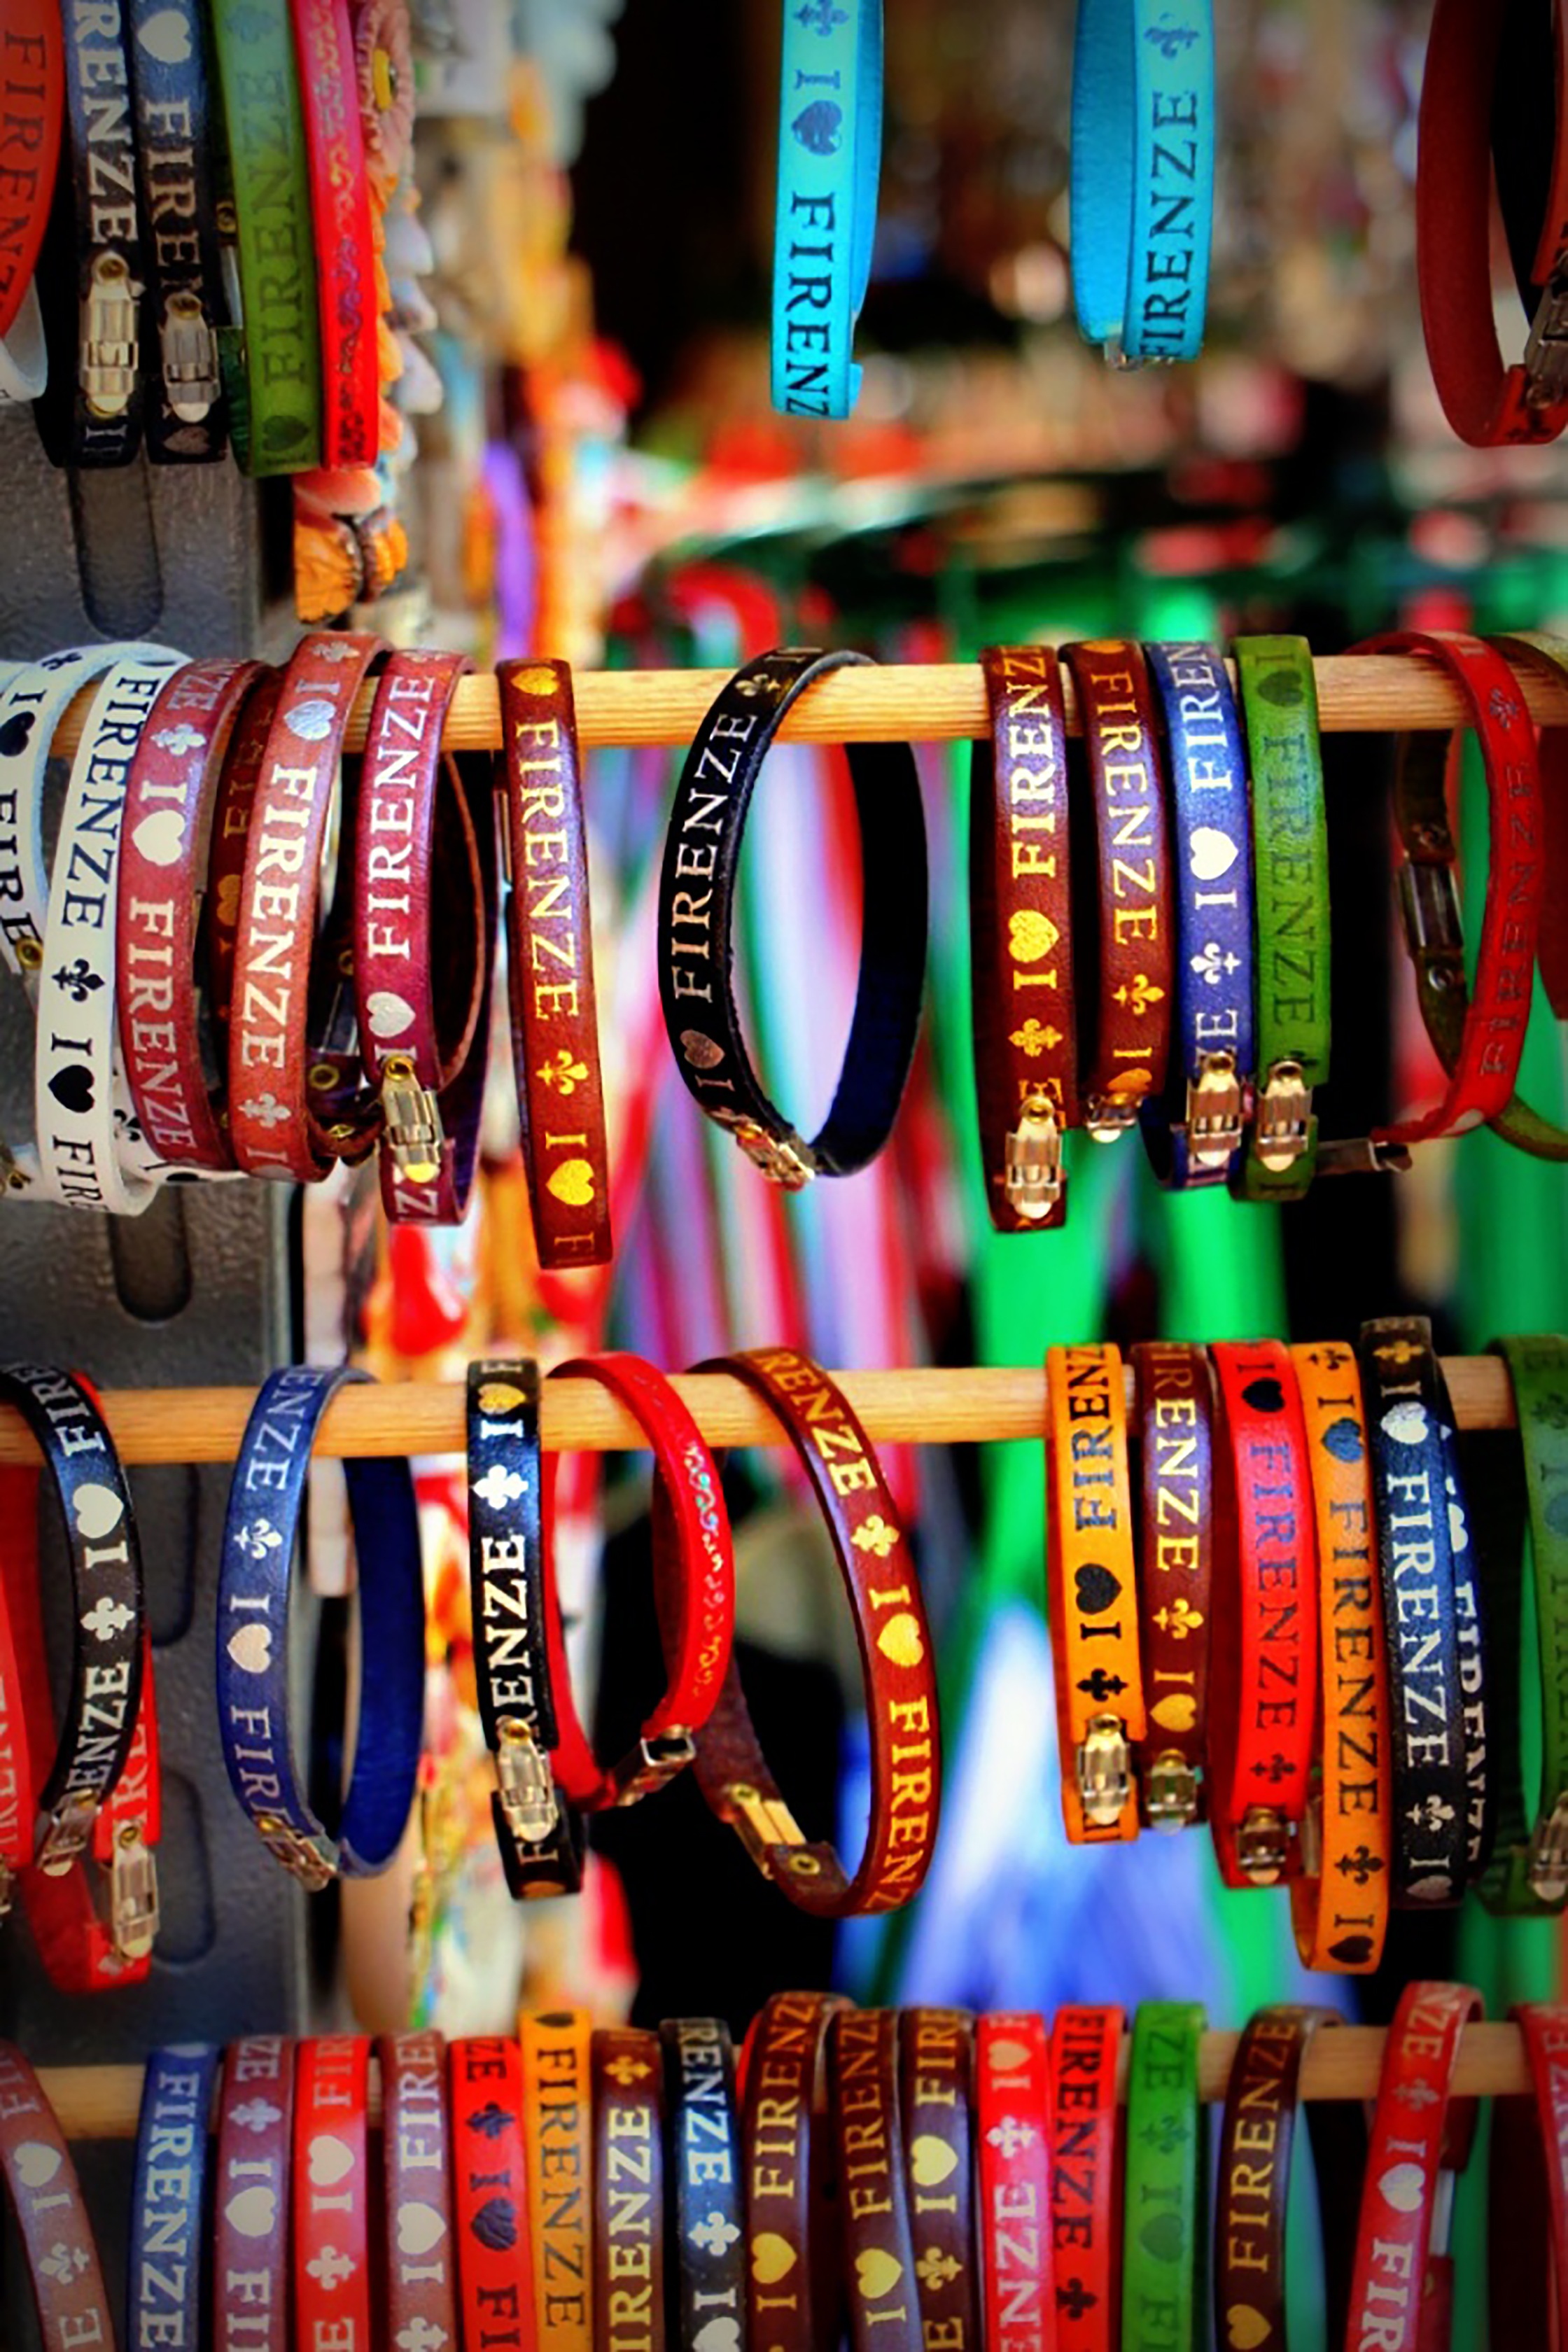
city, travel, color, italy, machine, tourism, art, supermarket, culture, fashion accessory